Grande Aiguille Rousse

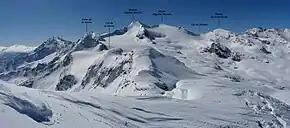
Northern view of the Grande Aiguille Rousse and its neighboring peaks, taken from the summit of the Grand Cocor at .

The most common route for hiking up the mountain is from Val-d'Isère via the Prariond Refuge, or alternatively from Bonneval-sur-Arc via the Carro Refuge or the Col du Montet mountain pass. To reach the summit from Italy, it is customary to begin at the , take the Col de la Lose pass at , cross the border to the Sources de l'Isère Glacier at , and finally arrive at the summit.